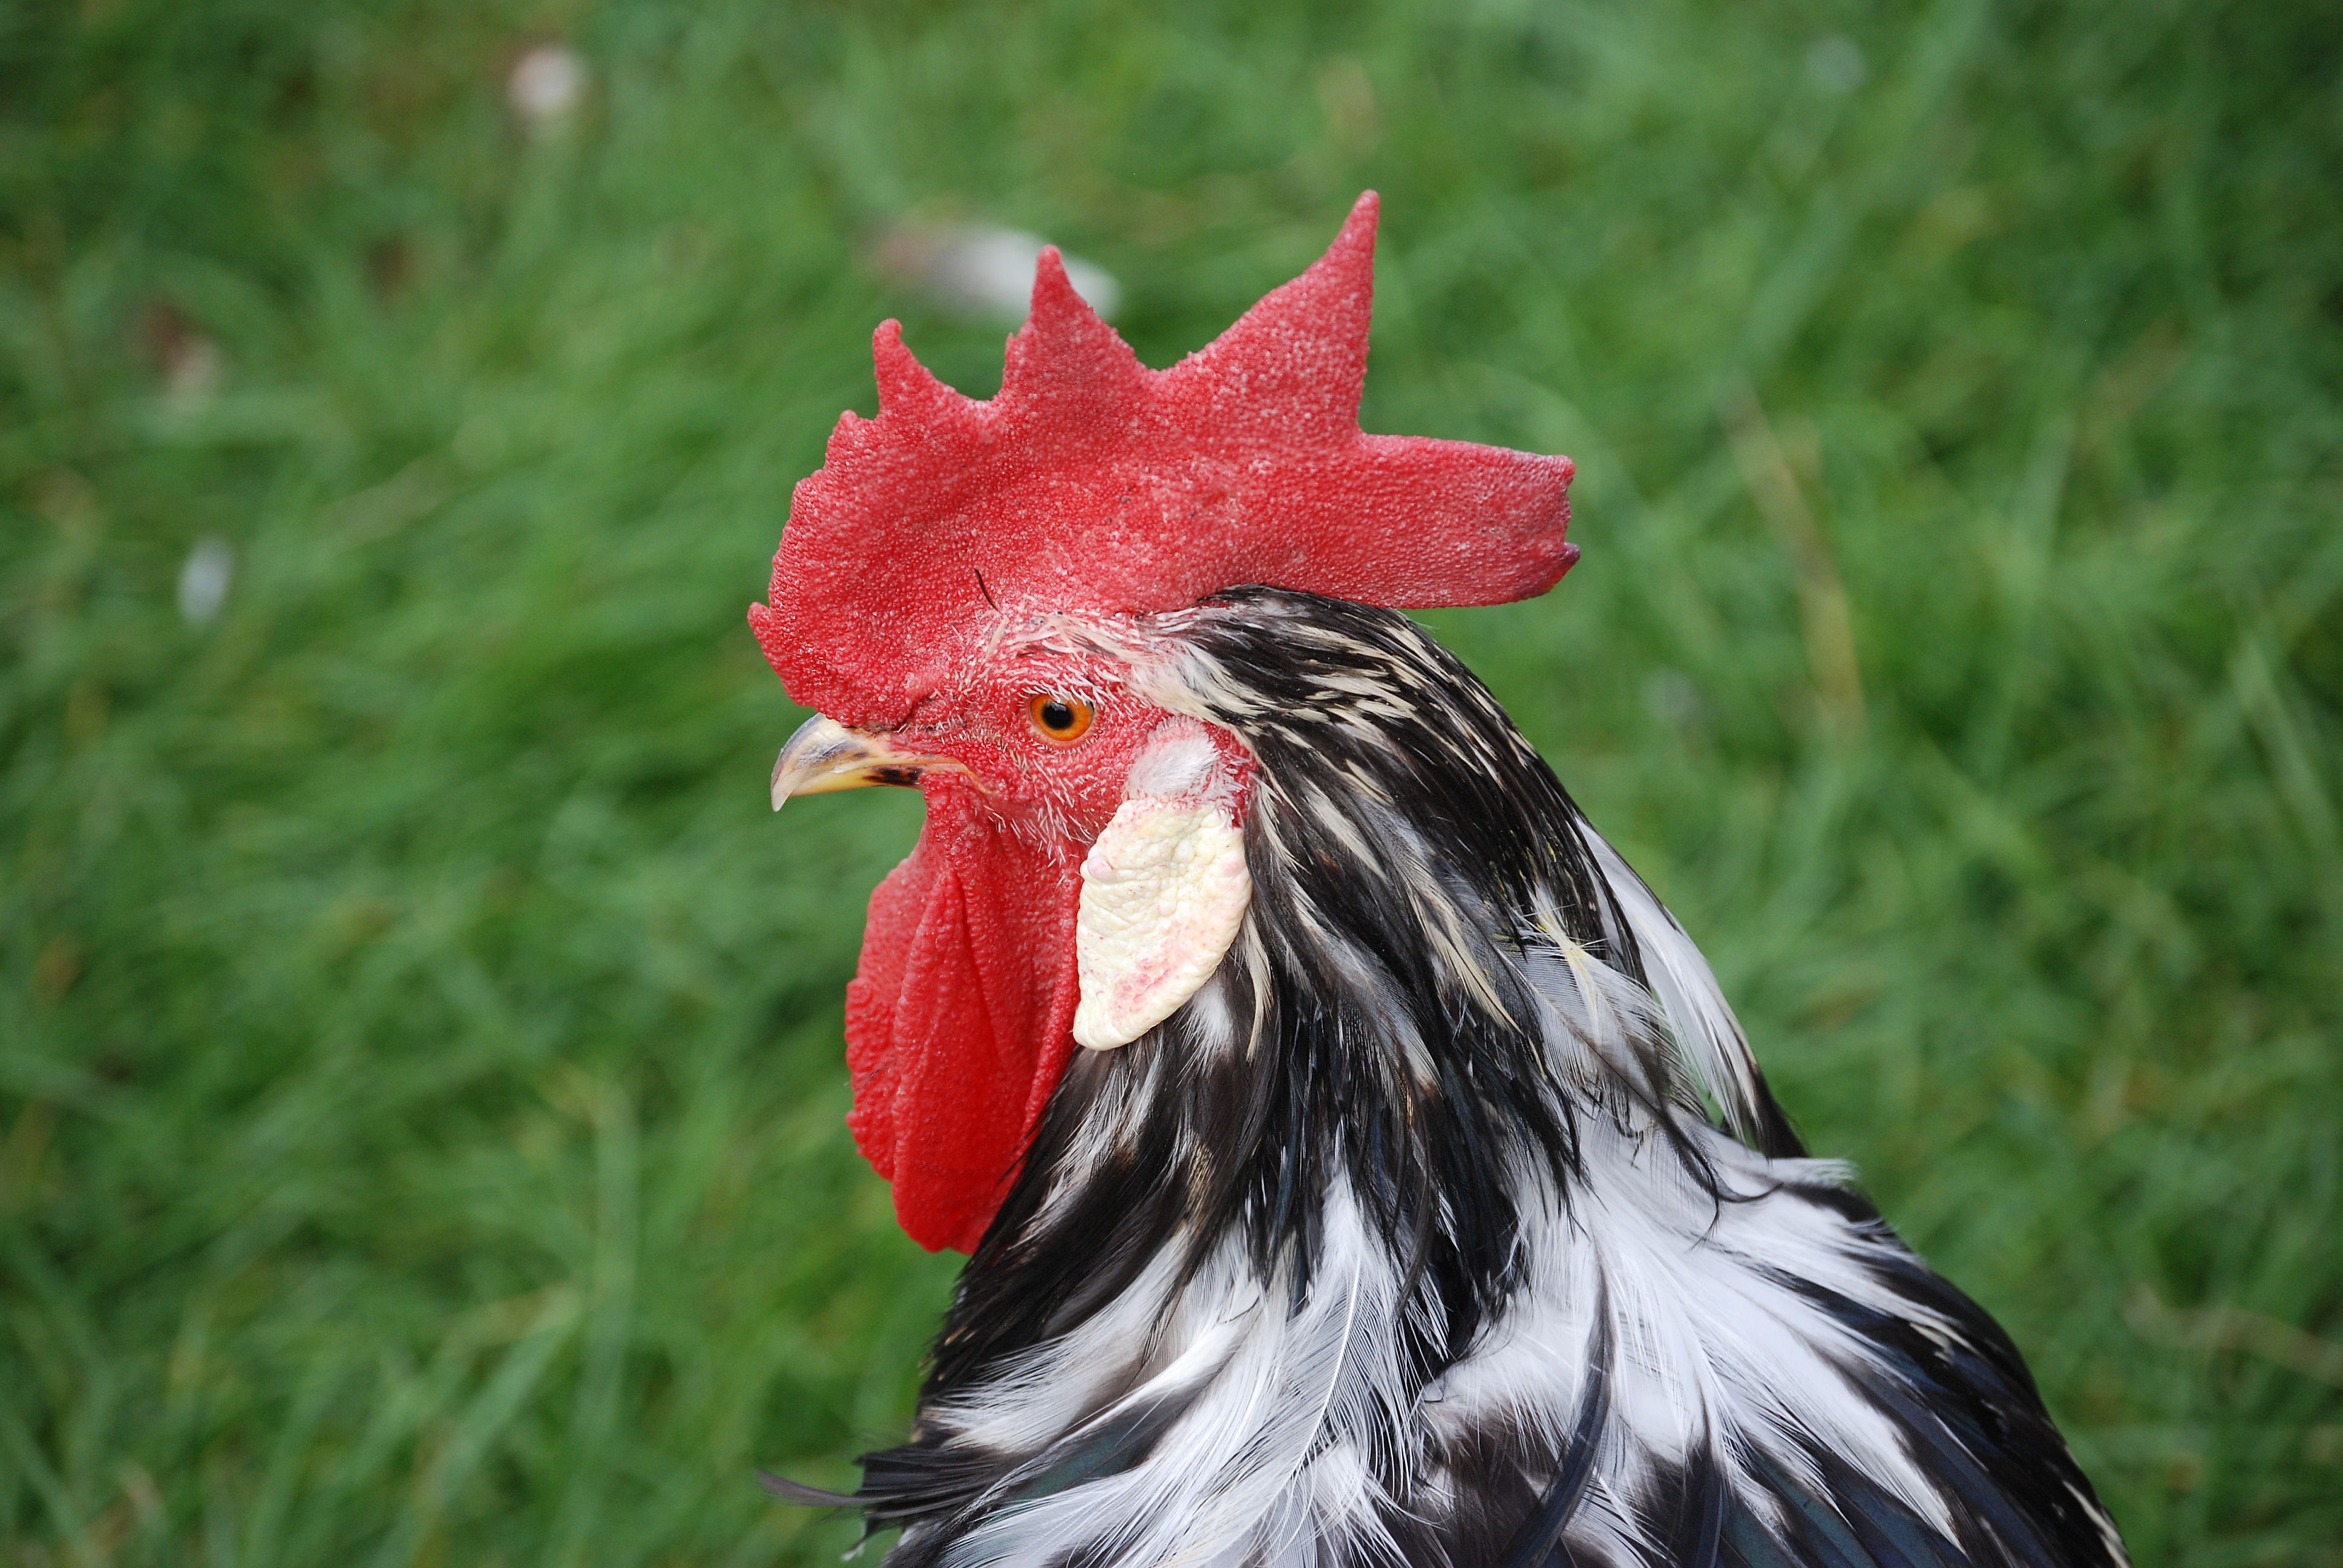
bird, farm, red, beak, chicken, fowl, fauna, cockerel, rooster, poultry, cock, galliformes, vertebrate, domestic, phasianidae, comb